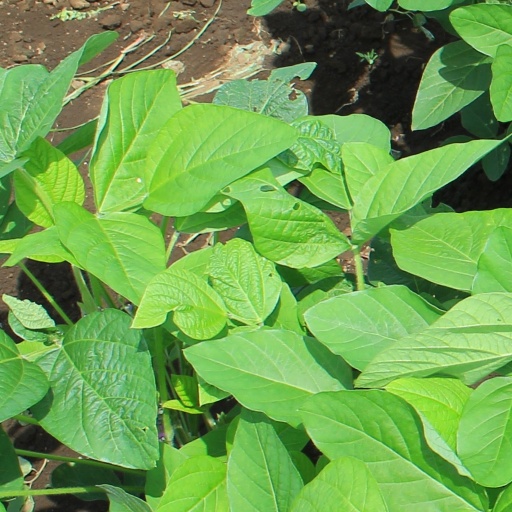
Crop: soybean